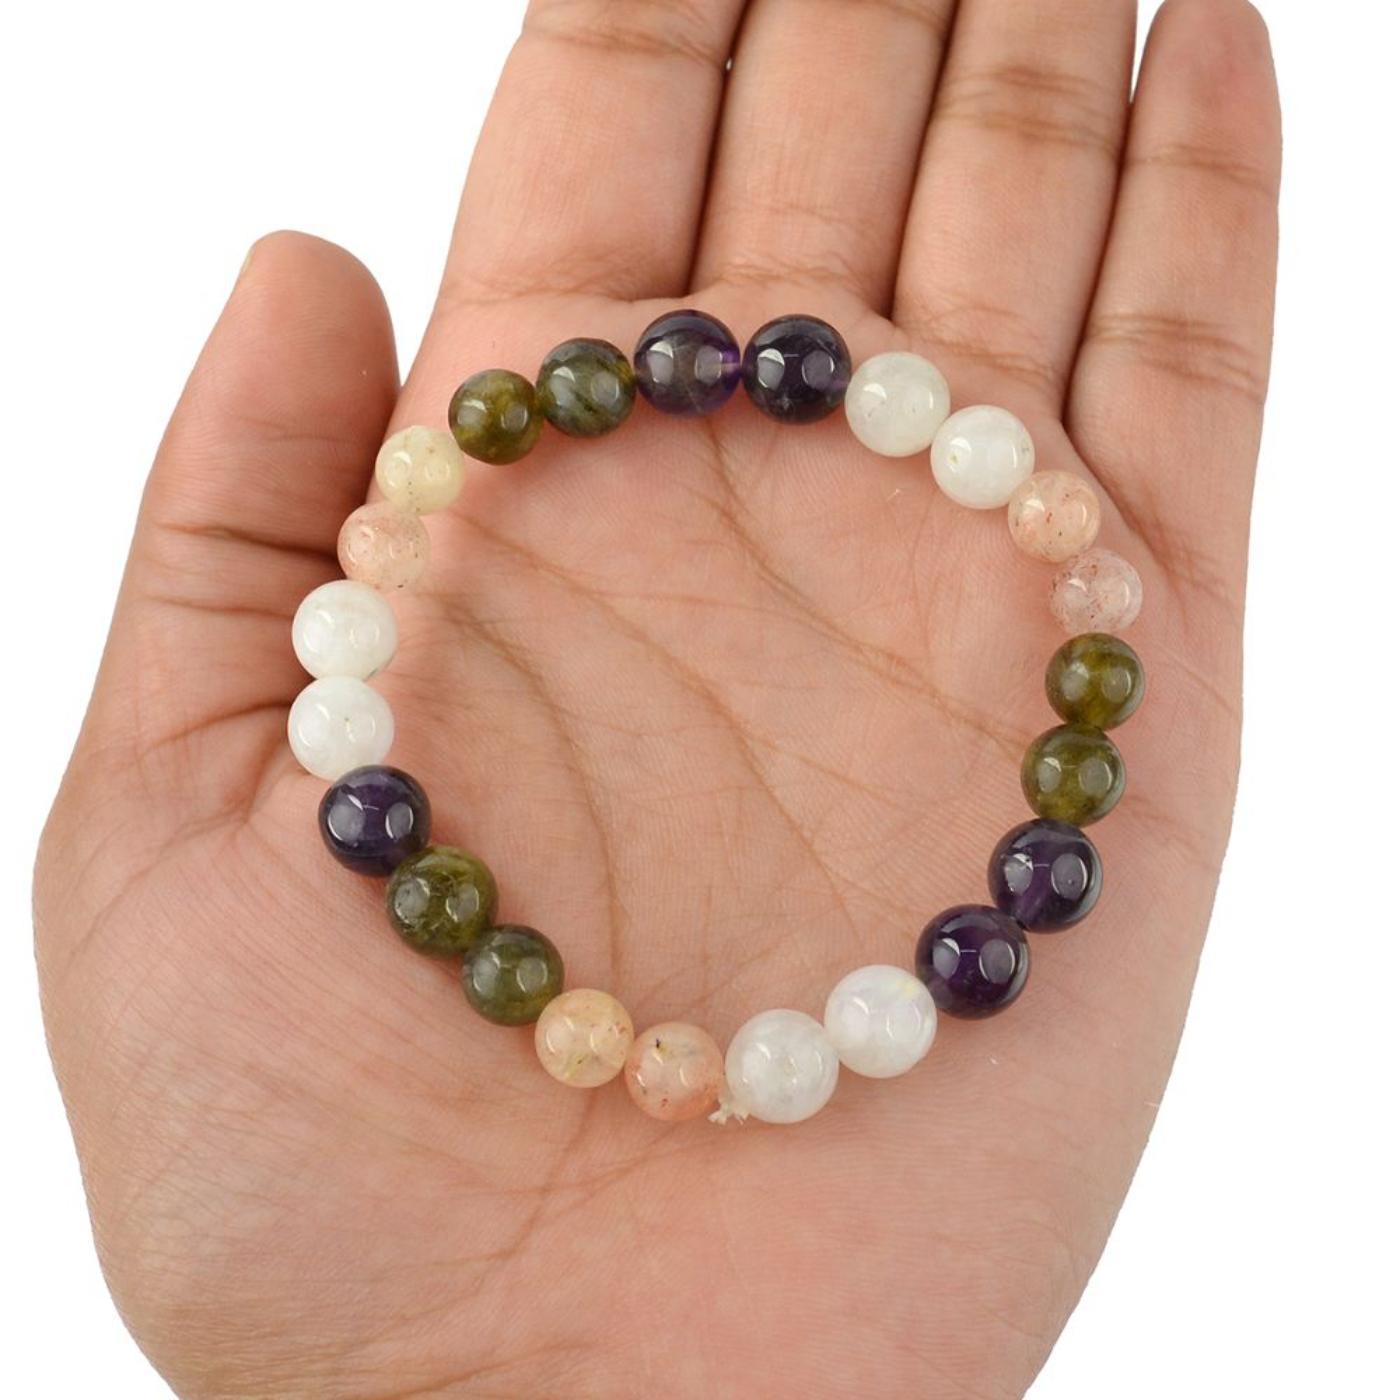
Reiki Crystal Products Amethyst Clear Quartz Sunstone Labradorite Stress Relief 8mm Bracelet
Type: Bracelets & Bangles
Brand: Reiki Crystal Products
Price: Rs. 949
Reiki Crystal Products Stress Relief Bracelet, Combination Bracelet 8 mm Round Bead Bracelet for Unisex (Color : Multi) Charged by Reiki Grand Master & Vastu Expert Dr. Amritpal SinghReiki Crystal Products Stress Relief Bracelet, Combination Bracelet 8 mm Round Bead Bracelet for Unisex (Color : Multi) Charged by Reiki Grand Master & Vastu Expert Dr. Amritpal SinghReiki Crystal Products Stress Relief Bracelet, Combination Bracelet 8 mm Round Bead Bracelet for Unisex (Color : Multi) Charged by Reiki Grand Master & Vastu Expert Dr. Amritpal SinghReiki Crystal Products Stress Relief Bracelet, Combination Bracelet 8 mm Round Bead Bracelet for Unisex (Color : Multi) Charged by Reiki Grand Master & Vastu Expert Dr. Amritpal Singh Reiki Crystal Products Stress Relief Bracelet, Combination Bracelet 8 mm Round Bead Bracelet for Unisex (Color : Multi) Charged by Reiki Grand Master & Vastu Expert Dr. Amritpal Singh
Features: Stretchable Elastic Handmade Sress Relief Bracelet | Diameter 2.5 Inch. | Stone Size - 8mm | Shape - Round,Natural Healing Stone for Reiki Healing, Crystal Healing, Numerology, Tarot, Astrology & Feng Shui,100% Authentic, Original and Natural Healing Stone / Crystal - small holes, crack marks on the surface or inside the stones are often visible,Material : Natural Healing Stones See Images & Product Description For Healing Properties /Advantages,Stylish Party-Daily-Office-Casual Wear Reiki Healing Stone Bracelet for Men, Women, Boys, Girls. Best for Gifting & Personal Use. Charged By Reiki Grand Master & Vastu Expert
Included: Pack-Of-1-X-Stress-Relief-8mm-Bracelet